Giovani dos Santos

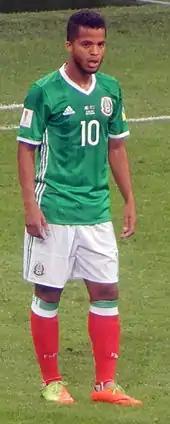
Dos Santos playing for Mexico in 2017

Dos Santos earned his first selection in the senior team roster when Hugo Sánchez picked him for exhibition games against Panama and Brazil. Dos Santos appeared for the first time for Mexico in a 1–0 victory over Panama on 9 September 2007 wearing the number 10 jersey. The match was abandoned at half time because of heavy rain. He scored his first two goals for Mexico on 24 June 2009 in a friendly match against Venezuela, a game in which he was also named Man of the Match.